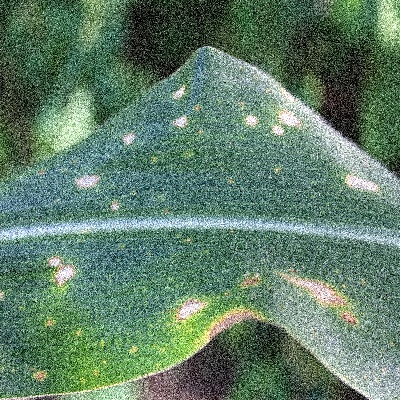
Label: Corn_(Maize)___Leaf_Spot